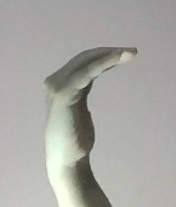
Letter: haa